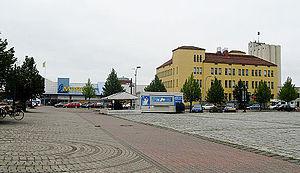
Pieksämäki est une ville de la région de Savonie du Sud et la province de Finlande orientale.